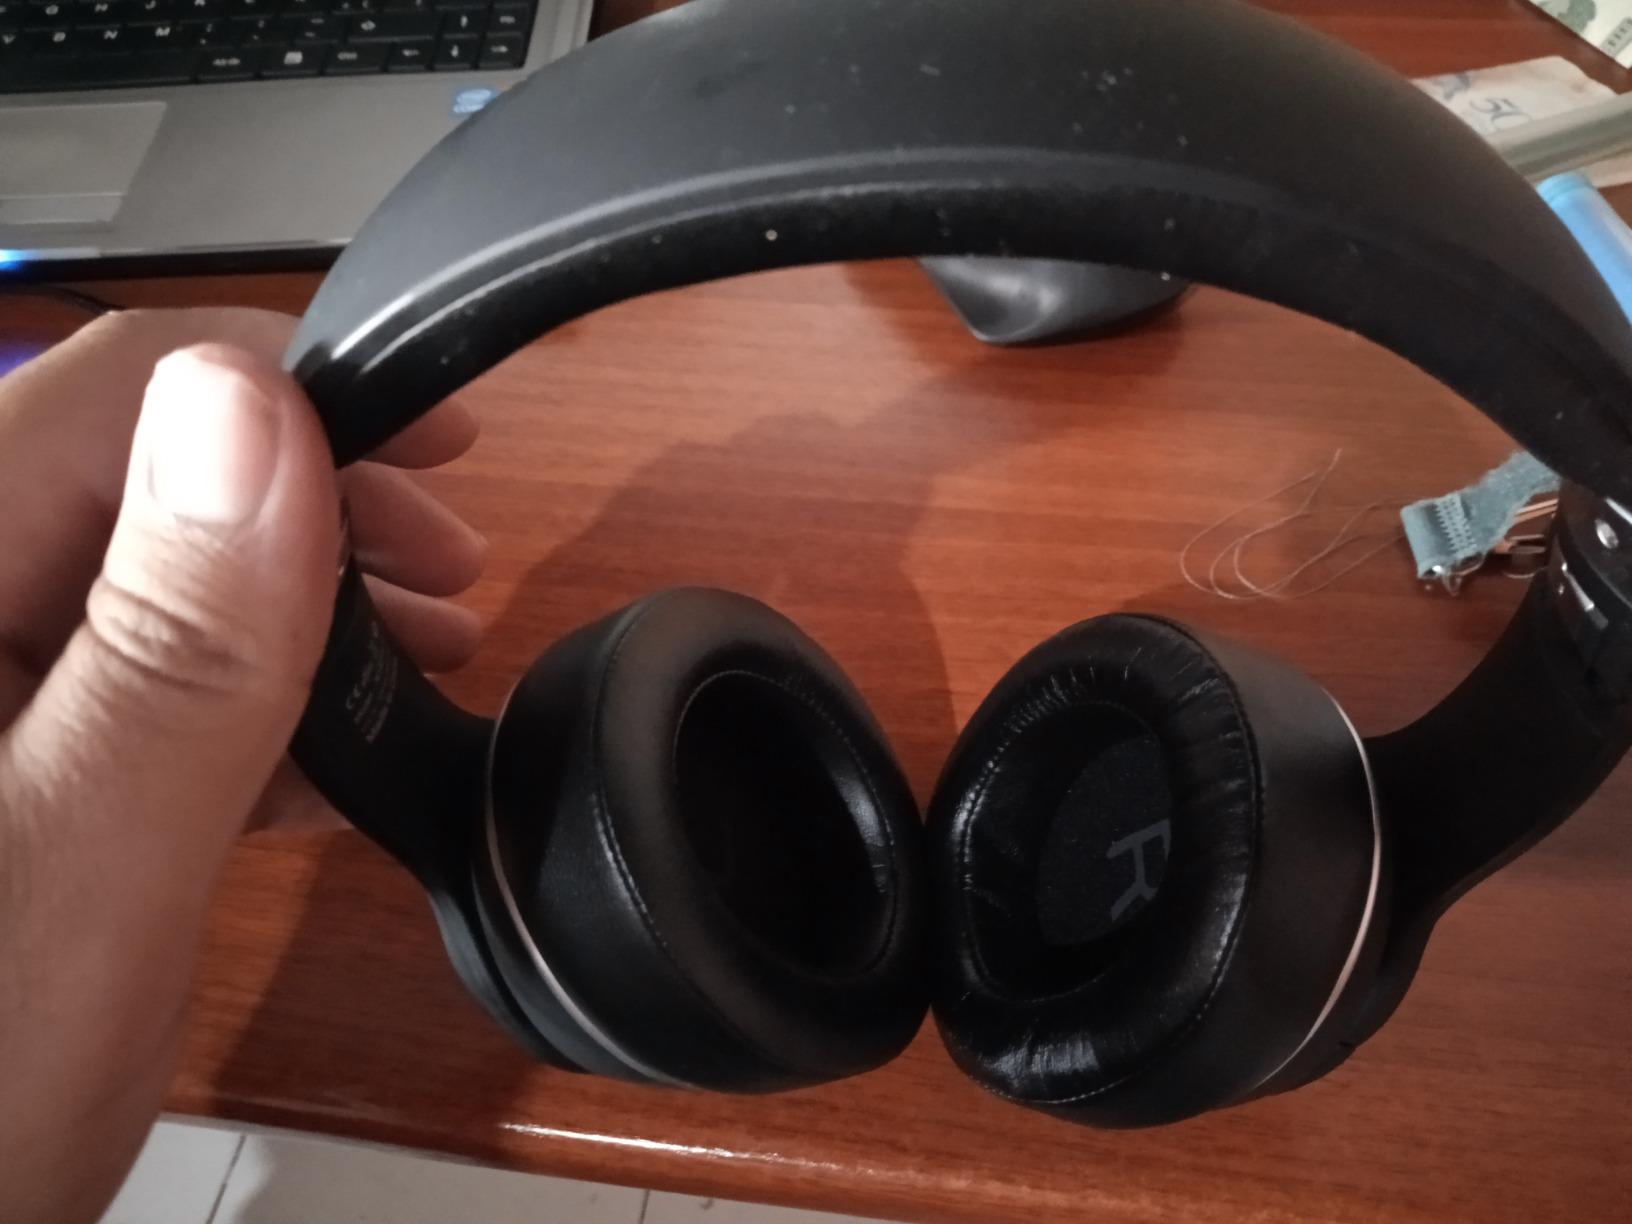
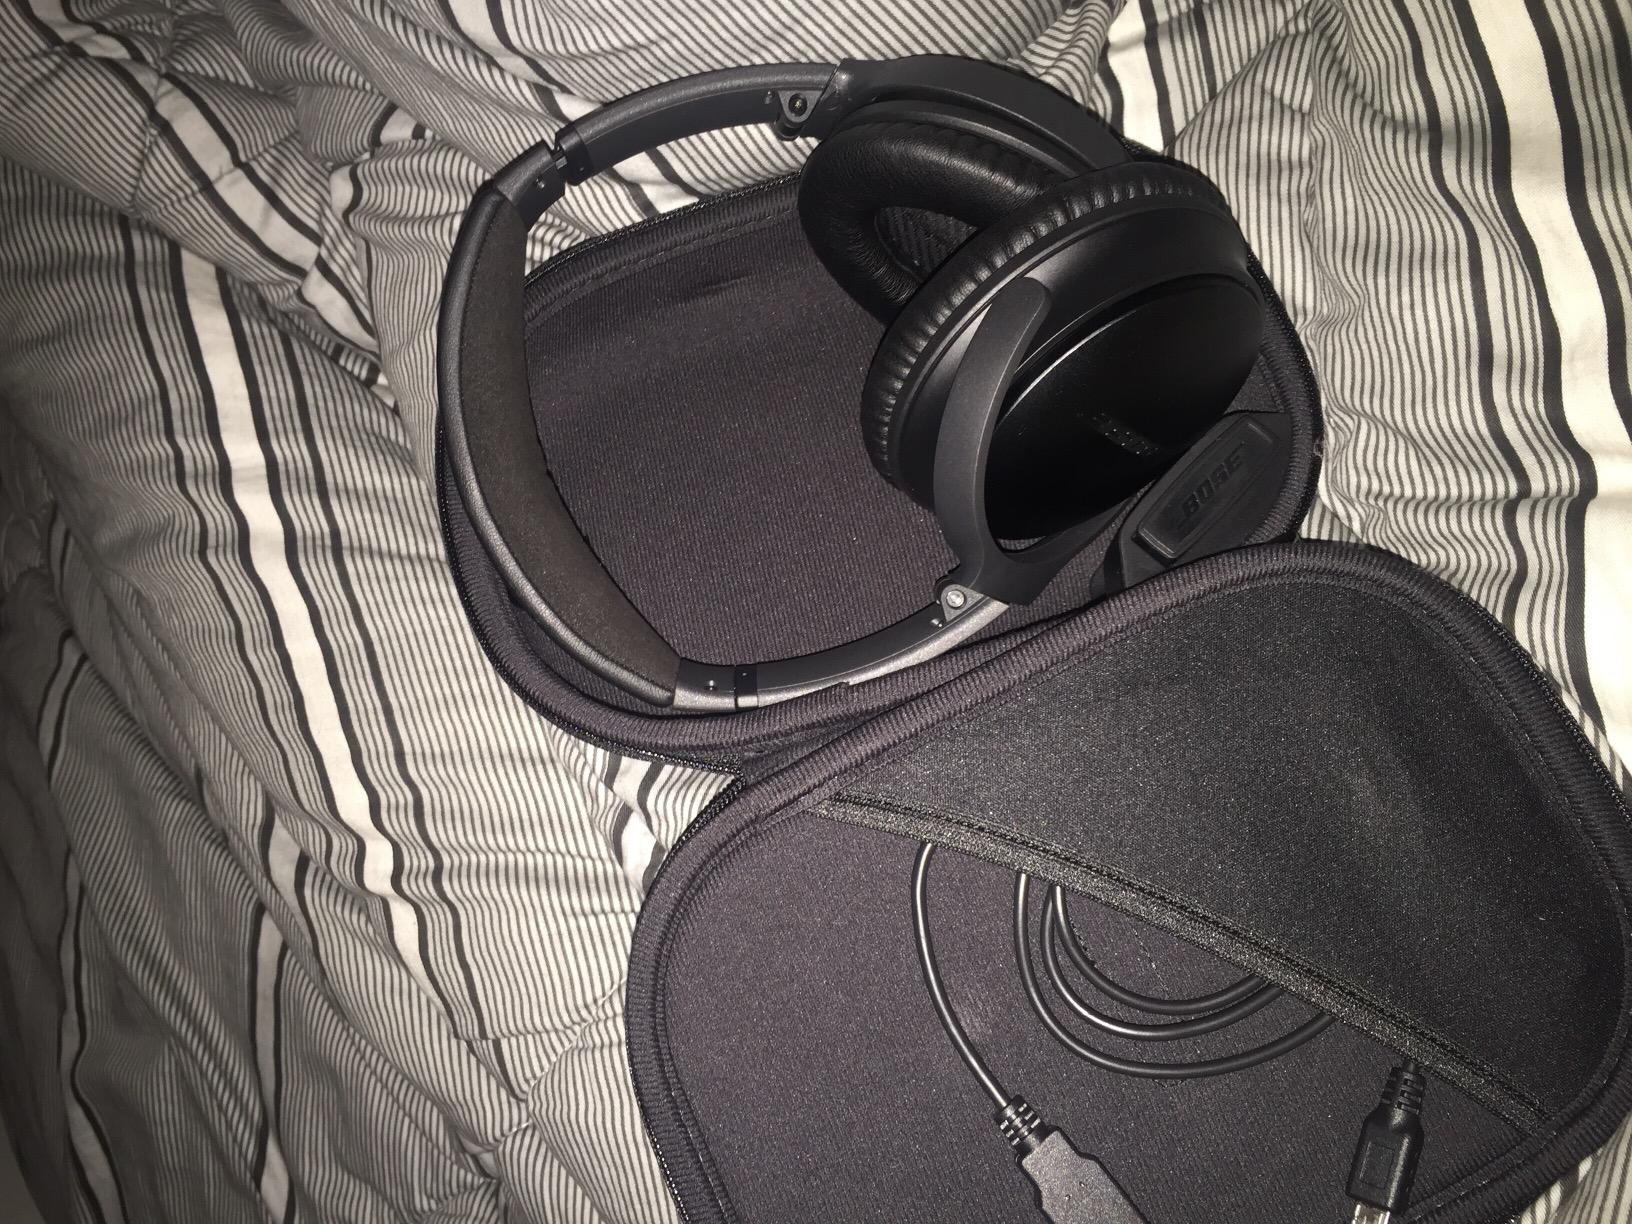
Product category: headphones
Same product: no